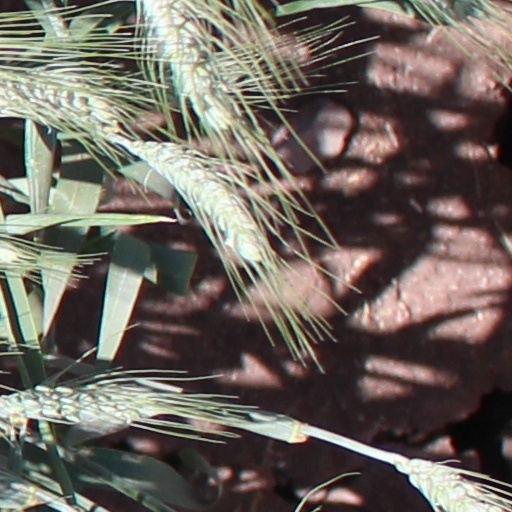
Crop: wheat